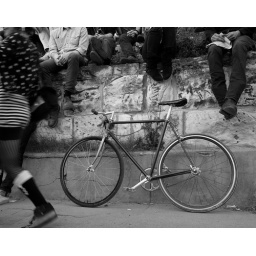
a bike resting quietly against a wall during the hustle of austin's SXSW.